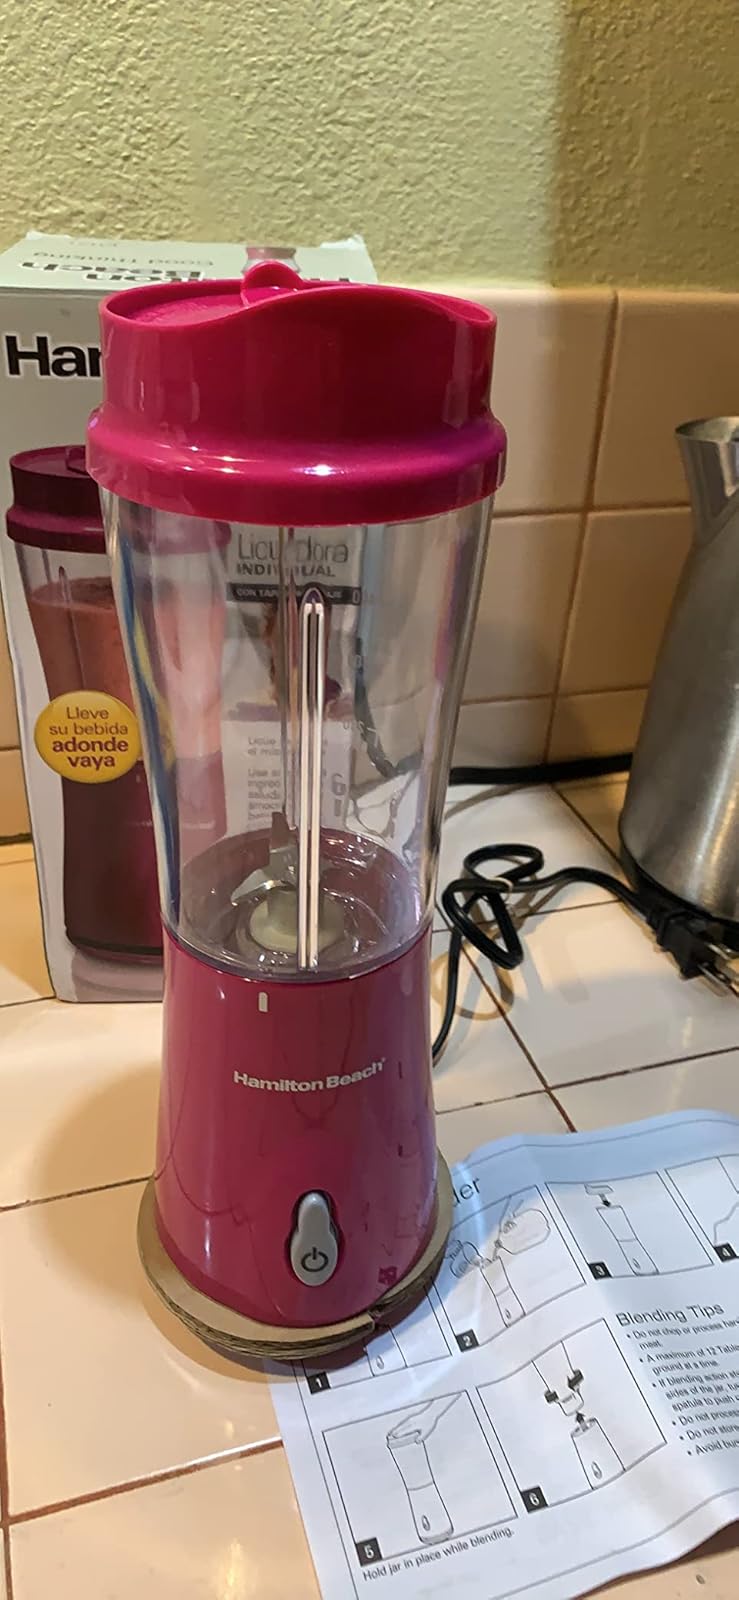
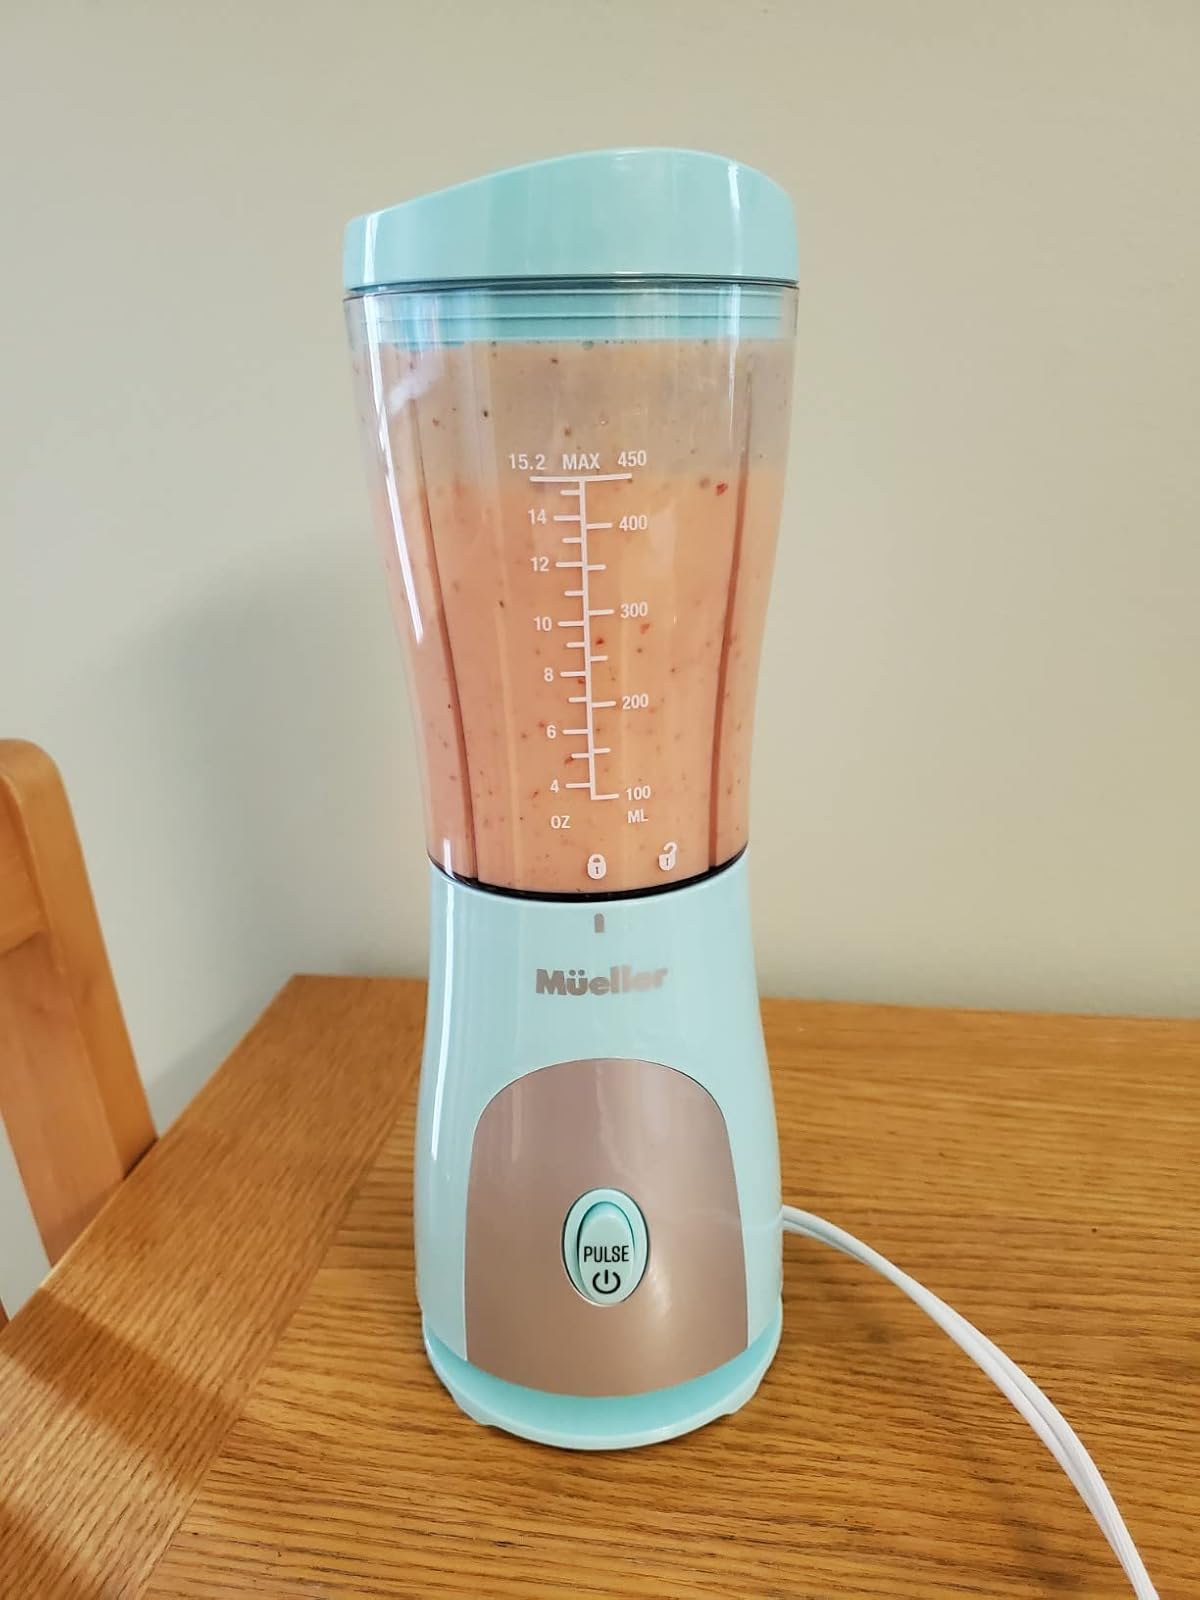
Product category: items_blender
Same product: no